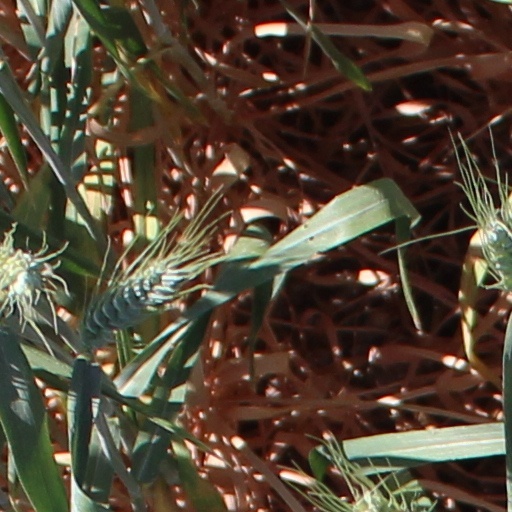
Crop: wheat